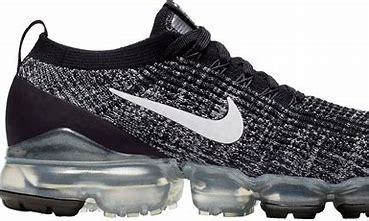
Brand: Nike
Model: Air Vapormax Flyknit 3